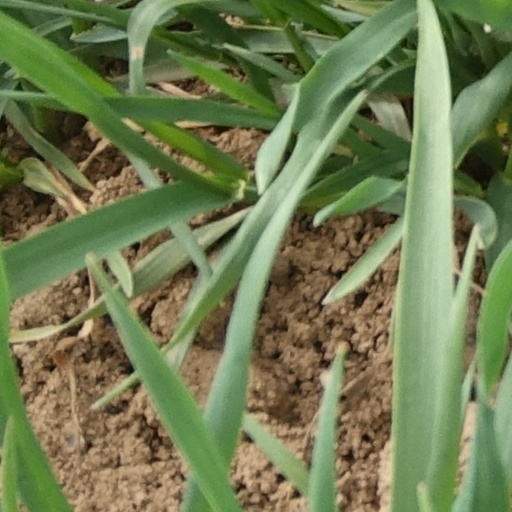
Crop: wheat